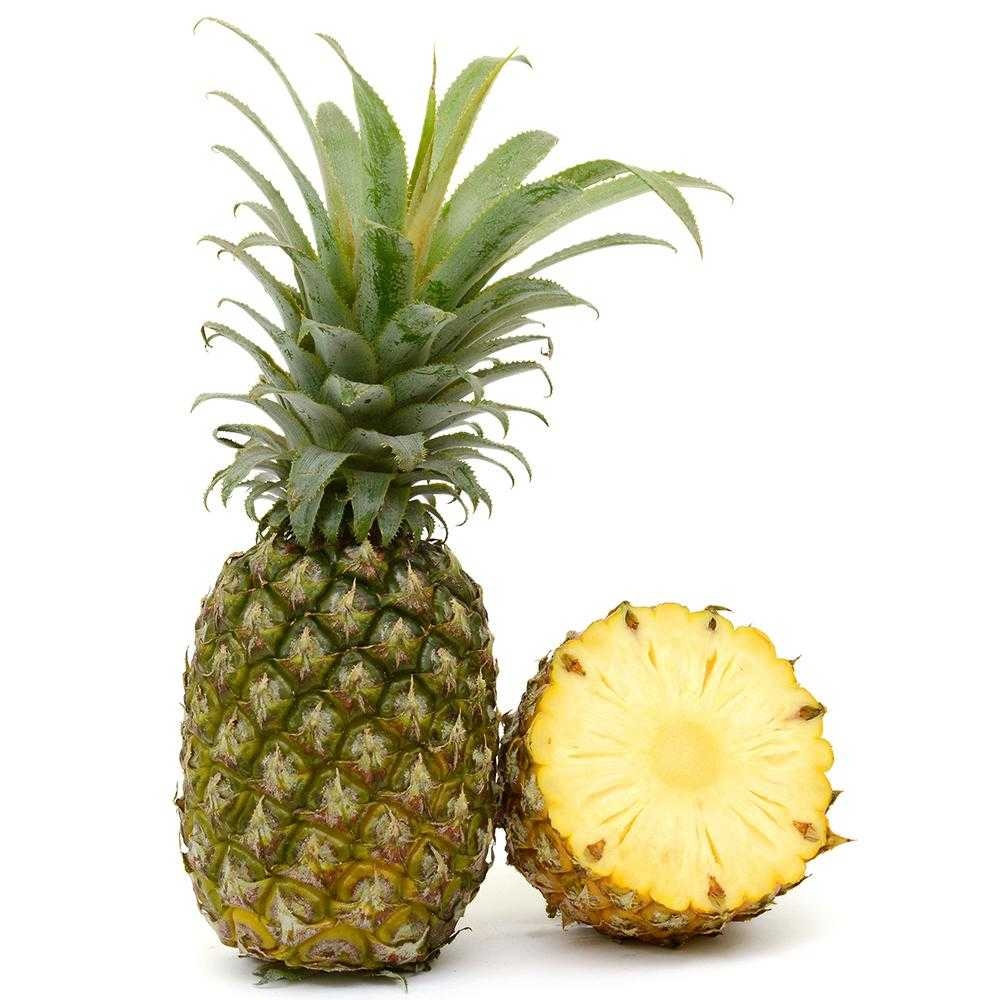
Label: Pineapple